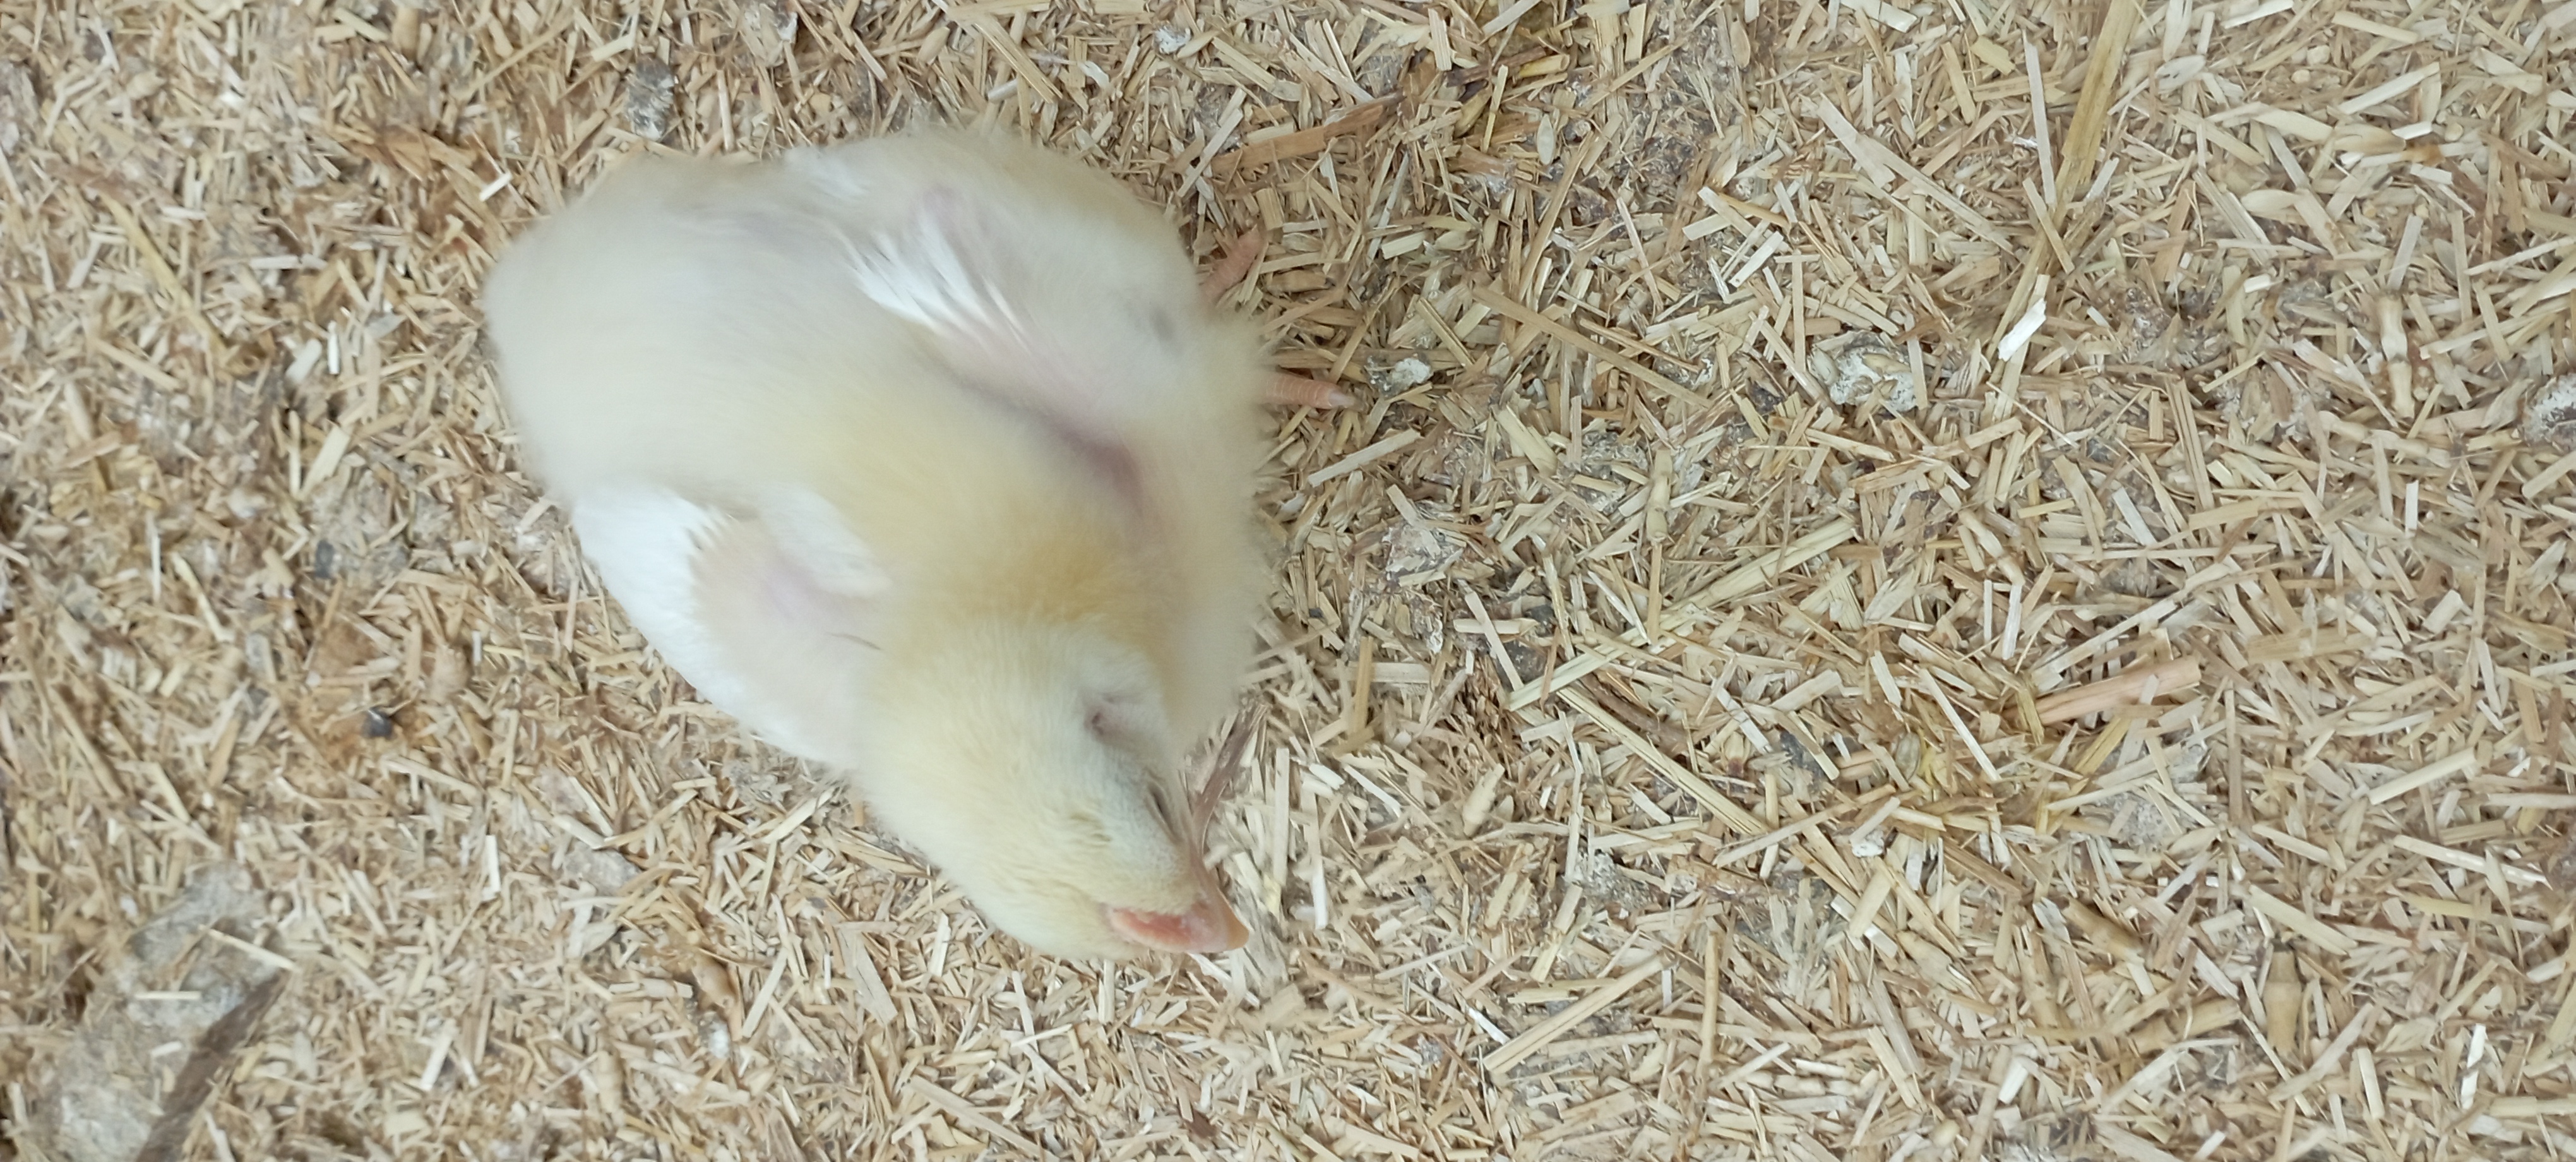
Weight: 440 g